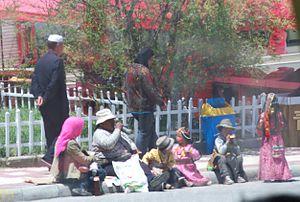
Au bord du lac Qinghai, famille tibétaine zang dont les enfants portent les vêtements traditionnels tibétains, et couple de Hui, reconnaissables à leurs coiffes traditionnelles
Selon la loi chinoise, la politique de l'enfant unique en vigueur en Chine ne s'applique pas aux minorités ethniques mais uniquement aux Han, ethnie majoritaire, et les familles tibétaines de bergers et d'agriculteurs comptent souvent deux enfants ou plus.
Le Qinghai est une province du nord-ouest de la République populaire de Chine. Il tire son nom du lac Qinghai, le plus grand lac salé du pays.